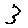
Label: 3